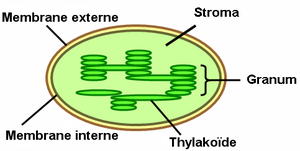
Thylakoid
Tylakoider (grønne) inden i et grønkorn
Tylakoider er membran-afgrænsede afdelinger inden i cyanobakterierne og grønkornene hos de grønne planter. Det er inde i dem, at den lyskrævende fase af fotosyntesen foregår. Selve ordet "tylakoid" kommer af græsk thylakos = "sæk". Tylakoider består af en tylakoid membran, der omgiver et tylakoidt lumen. Tylakoider i grønkorn danner ofte stakke, der kaldes grana. Grana kommer af latin "stakke af mønter". Disse grana er forbundne via intergrana eller stroma-tylakoider, der samler granumstakkene til én samarbejdende del af grønkornet.